Pergamon Altar

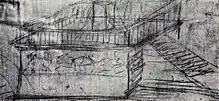
First rough sketch by Carl Humann relating to reconstruction of the Pergamon Altar, c. 1879

The German engineer Carl Humann came to Pergamon for the first time in 1864/65. He was charged with geographic investigations and repeatedly visited the city in the following years. He urged the preservation of the antiquities on the acropolis and attempted to find partners to assist in an excavation; as a private person he was not equal to such a major task, lacking the financial and logistic resources. It was important to begin excavation work as soon as possible because the local inhabitants of Bergama (the modern name of the ancient city of Pergamon) were using the altar and other above-ground ruins as a quarry, were looting the remnants of antique constructions in order to erect new buildings, and were burning some of the marble for lime. In 1871 the Berlin classicist Ernst Curtius and several other German scholars came to Pergamon at Humann's invitation. He arranged to ship some of the finds to Berlin, including two fragments of the altar frieze. He described the reliefs as (translated) "a battle with men, horses and wild animals". These pieces were put on display but were at first largely ignored.